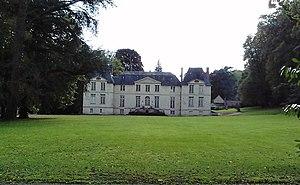
Château de Jeufosse.
Cette page concerne l'année 1857 du calendrier grégorien.